Riikka Pakarinen

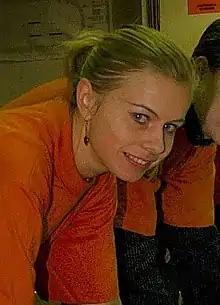
Riikka Manner in 2006

Riikka Pakarinen (née Pakarinen, formerly Manner; born August 24, 1981, in Varkaus, Finland) is a Finnish politician who served as a Member of the European Parliament from 2009 until 2014. She represents the Centre Party.